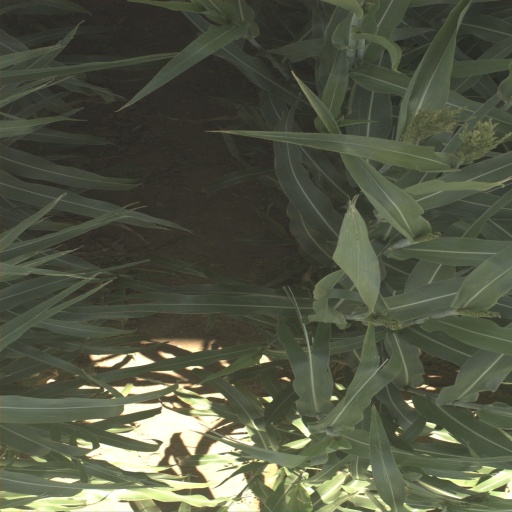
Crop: sorghum